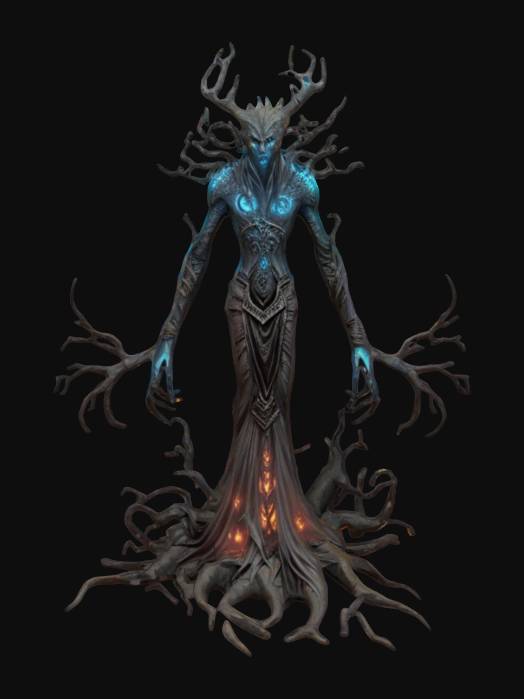
미적 점수 (1~10점): 8